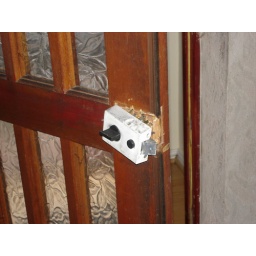
Front door lock smashed by firemen to get in the house